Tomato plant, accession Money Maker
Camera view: horizontal (90 deg, fisheye); turntable rotation: 150 degrees
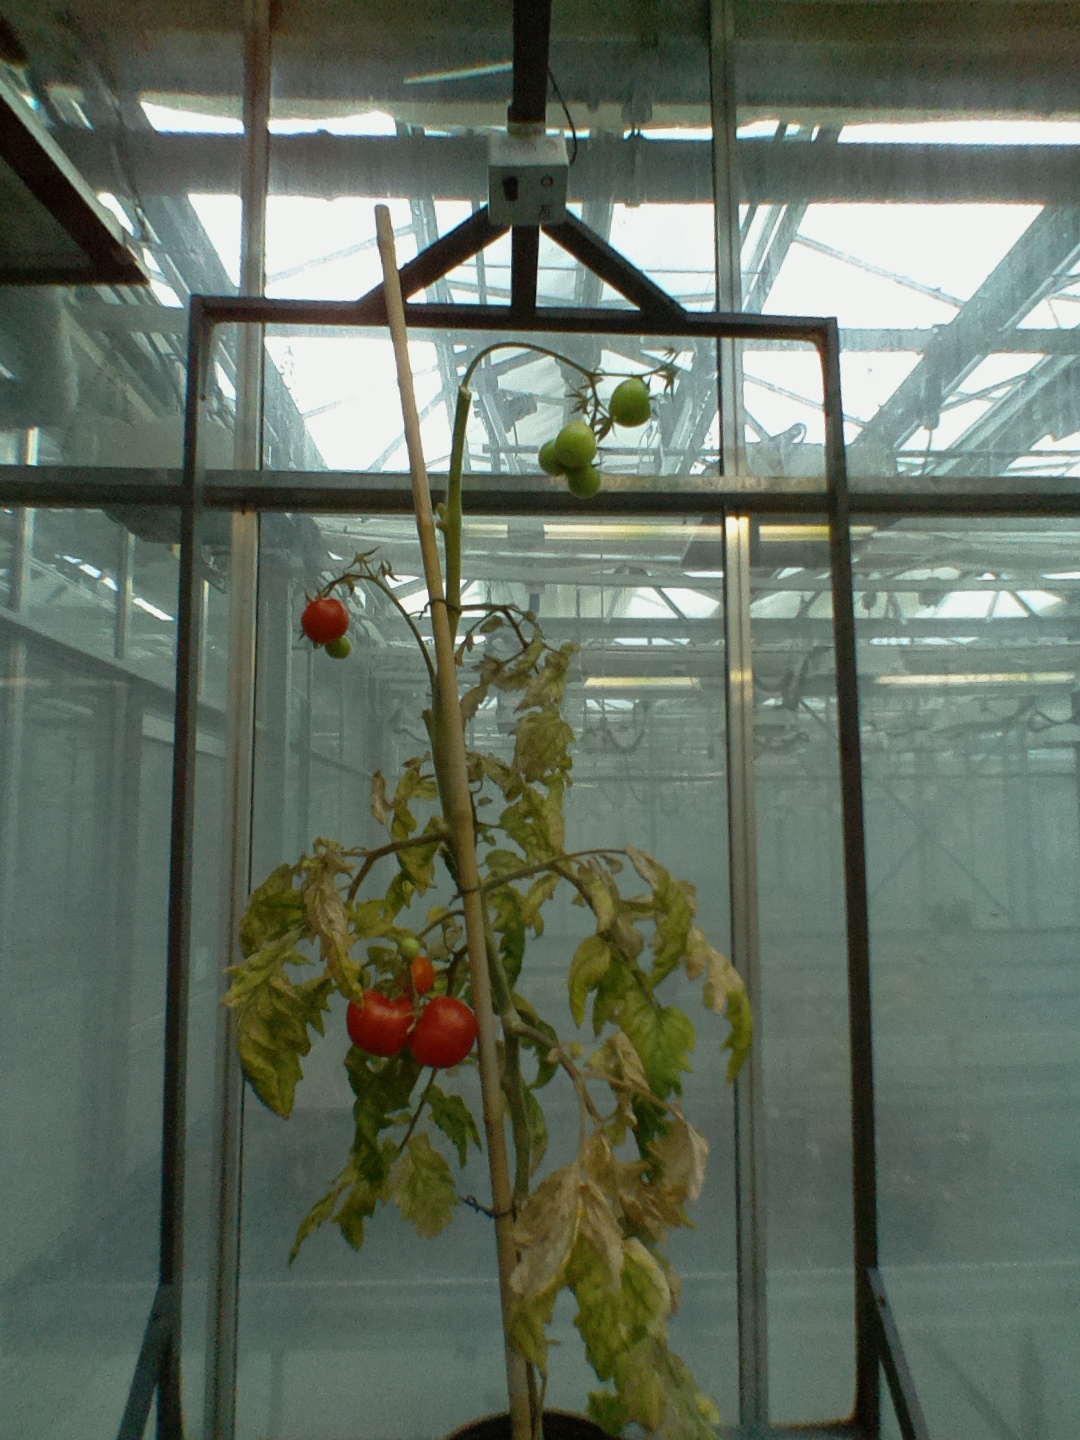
BBCH growth stage 85: 50%-60% of fruits show typical fully ripe color